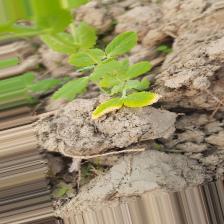
Label: Ascochyta blight